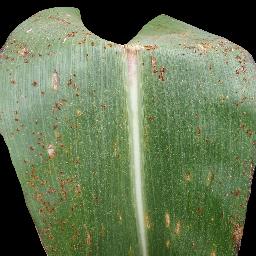
Label: Corn___Common_rust